List of amphibians of Texas

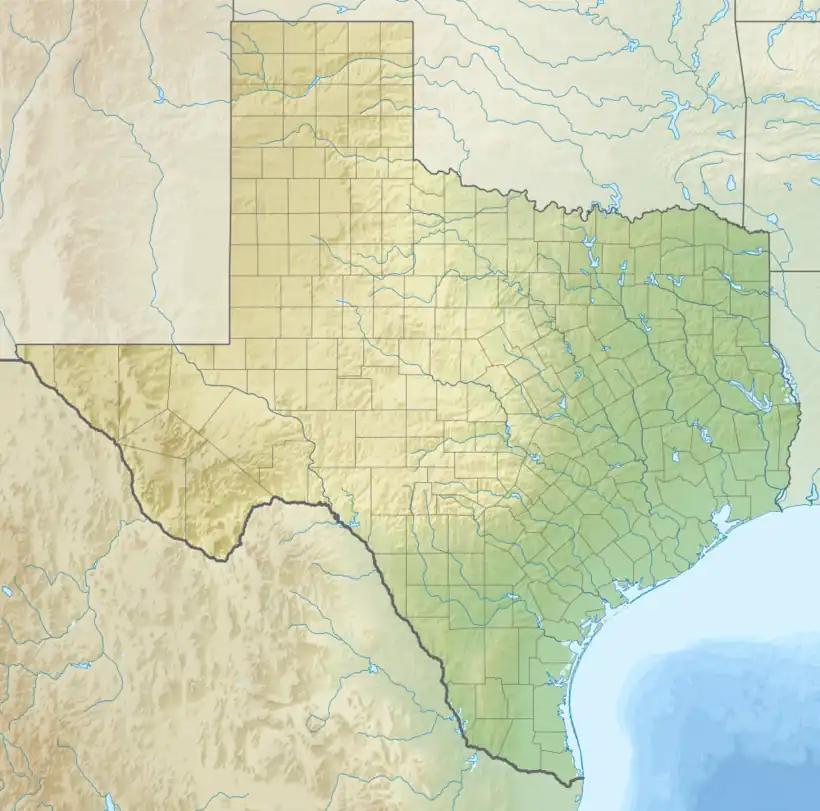
Topographic map of Texas

Seventy-one amphibian species are found in the American state of Texas, including forty-four species of frog and twenty-eight species of salamander. Four species are categorized as endangered by the International Union for Conservation of Nature: the Barton Springs salamander, the Texas blind salamander, the black-spotted newt, and the Houston toad. Furthermore, Texas law protects several native amphibians, designating eleven species as threatened within the state and four others as endangered.